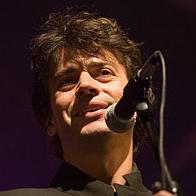
Age: 38